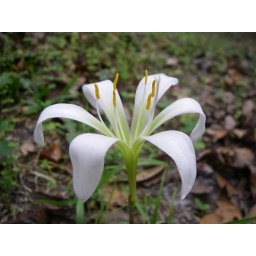
Lily on a walking path before the suspension bridge over the Hillsborough River At Hillsborough River State Park.